Huang (surname)

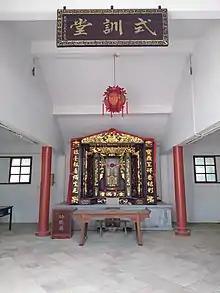
Ancestral Hall of the Huang Family in Majianglong, Kaiping, China

Huang is a Chinese surname. While "Huáng" is the pinyin romanization of the word, it may also be romanized as Hwang, Wong, Waan, Wan, Waon, Hwong, Vong, Hung, Hong, Bong, Eng, Ng, Uy, Wee, Oi, Oei, Oey, Ooi, Ong, or Ung due to pronunciations of the word in different dialects and languages. It is the 96th name on the "Hundred Family Surnames" poem.